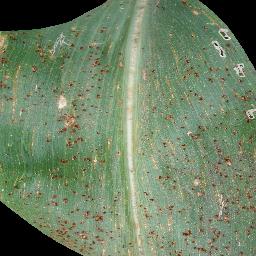
Label: Corn_(Maize)___Common_Rust